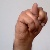
The image shows a hand gesture representing the letter 'N' in Indian Sign Language.